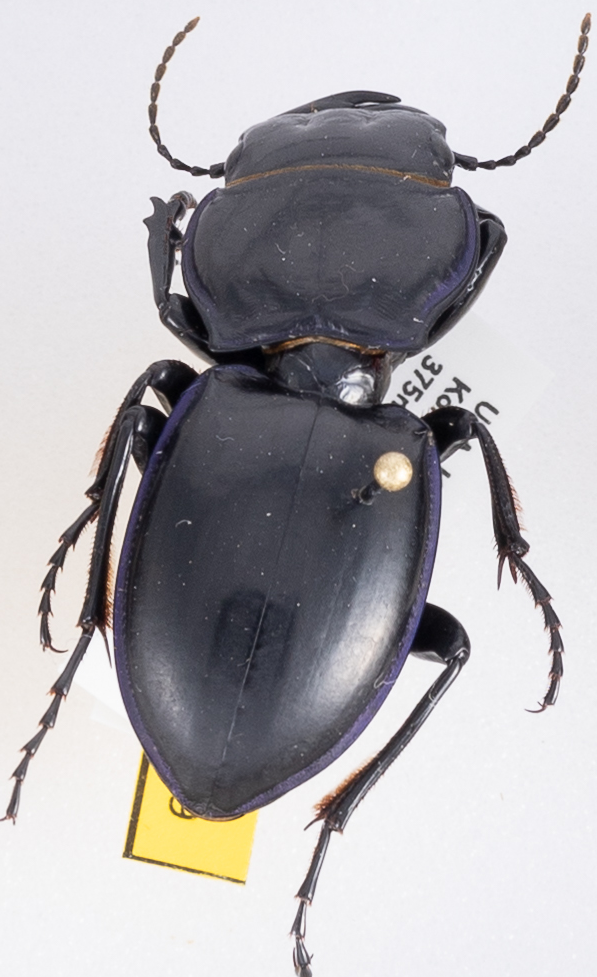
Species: Pasimachus californicus
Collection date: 2019-07-15
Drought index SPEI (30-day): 1.69
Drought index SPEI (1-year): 2.01
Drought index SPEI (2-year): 0.728